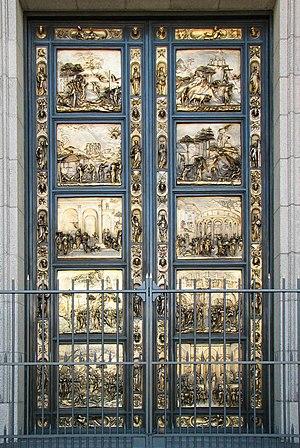
Portes Ghiberti, Grace Cathedral, San Francisco, Californie, États-Unis
Grace Cathedral est une cathédrale épiscopalienne située dans le quartier Nob Hill de San Francisco.